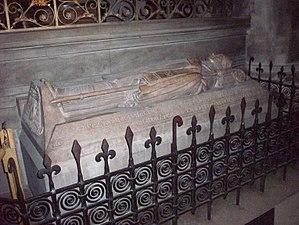
Gisant de Louis-Ernest Dubois (1856-1929), évêque de Verdun, archevêque de Bourges, Rouen puis Paris, cardinal, dans le déambulatoire. Épitaphe: «
Cette liste recense les gisants situés en France.
Louis-Ernest Dubois, né le 1ᵉʳ septembre 1856 à Saint-Calais et mort le 23 septembre 1929 à Paris est un évêque catholique français, successivement évêque de Verdun puis archevêque de Bourges, de Rouen puis de Paris et cardinal.